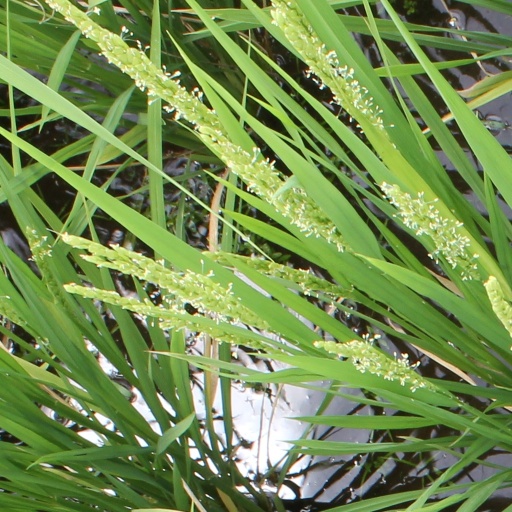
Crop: rice